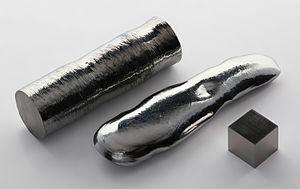
Un monocristal de rhenium de haute pureté (99,999
Un métal de transition, ou élément de transition, est, selon la définition de l'IUPAC, « un élément chimique dont les atomes ont une sous-couche électronique d incomplète, ou qui peuvent former des cations dont la sous-couche électronique d est incomplète ». Cette définition correspond à des éléments partageant un ensemble de propriétés communes. Comme tous les métaux, ce sont de bons conducteurs de l'électricité. Ils sont solides dans les conditions normales de température et de pression, avec une masse volumique et une température de fusion élevées. Ils ont le plus souvent des propriétés catalytiques remarquables, aussi bien sous leur forme atomique que sous leur forme ionique. Ils peuvent former une grande variété d'espèces ioniques dans une gamme d'états d'oxydation étendue, grâce à la faible différence d'énergie entre ces différents états d'oxydation, ce qui donne lieu à des complexes diversement colorés en raison des différentes transitions électroniques au sein de la sous-couche d incomplète. Ils sont également susceptibles de former de nombreux composés paramagnétiques sous l'effet d'électrons non appariés dans la sous-couche d.
Le rhénium est l'élément chimique de numéro atomique 75, de symbole Re.
Le groupe 7 du tableau périodique, autrefois appelé groupe VIIA dans l'ancien système IUPAC utilisé en Europe et groupe VIIB dans le système CAS nord-américain, contient les éléments chimiques de la 7ᵉ colonne, ou groupe, du tableau périodique des éléments :